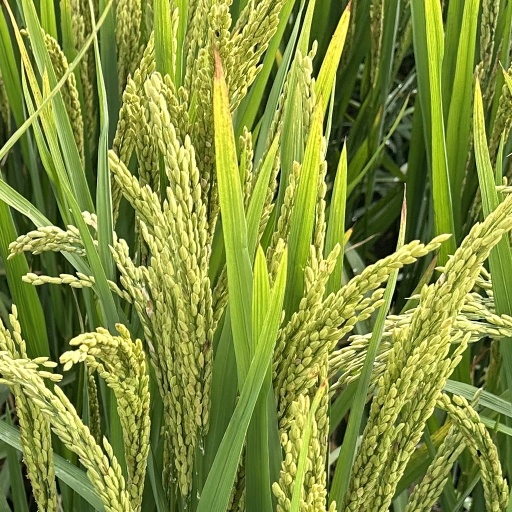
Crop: rice